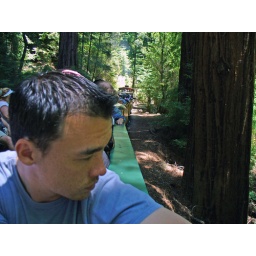
train ride in the red woods (39)